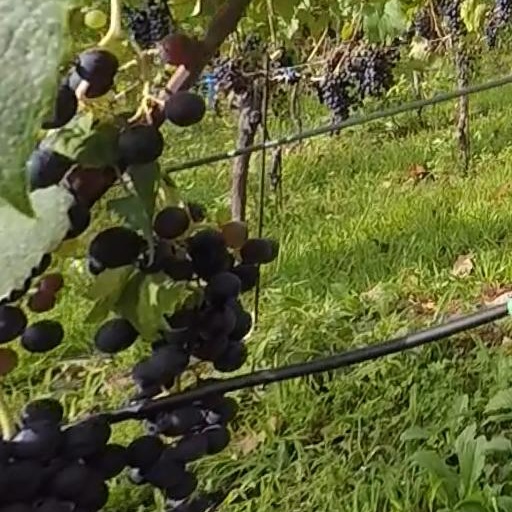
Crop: grape